Bèze Abbey

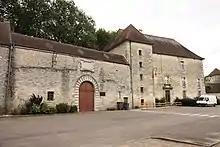
View from the northwest

At the start of the French Revolution, on 2 November 1789 the Constituent Assembly decreed nationalization of the lands of the church and the religious houses.